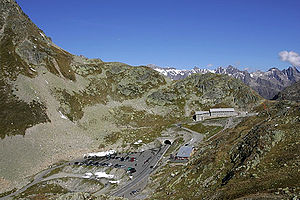
Sustenpasset
Sustenpasset set fra vest
Sustenpasset er et bjergpas i Schweiz. Sustenpasset forbinder Reuss-dalen ved foden af Gotthard-massivet med Hasli-dalen i Berner Oberland og landsbyen Wassen i kanton Uri med byen Innertkirchen i kanton Bern.